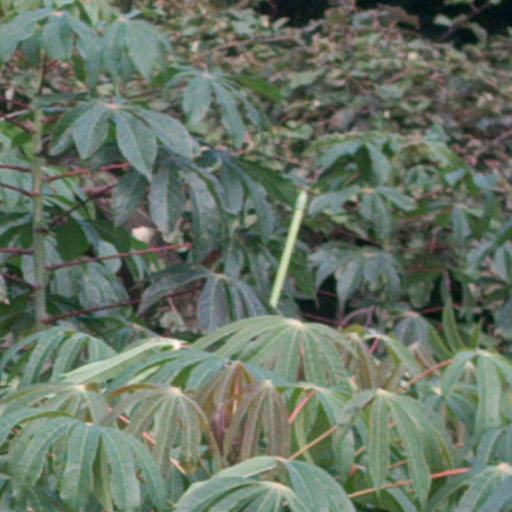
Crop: cassava